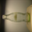
Label: bottle